1979 Kurdish rebellion in Iran

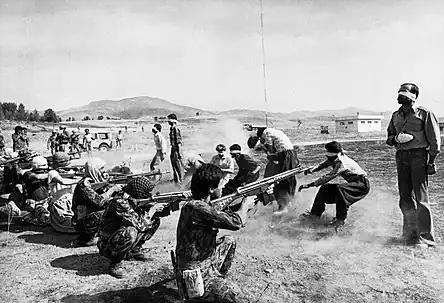
A firing squad during the 1979 Kurdish rebellion in Iran

The 1979 Kurdish rebellion in Iran was one of the largest nationwide uprisings in the country against the new state following the Iranian Revolution. The Kurdish rebellion began in mid-March, just two months after the Revolution ended, and was one of the most intense Kurdish rebellions in modern Iran.